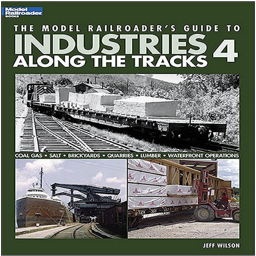
industries along the tracks #